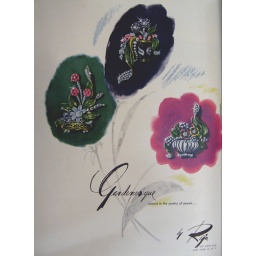
1947 flower basket jewels by Reja.